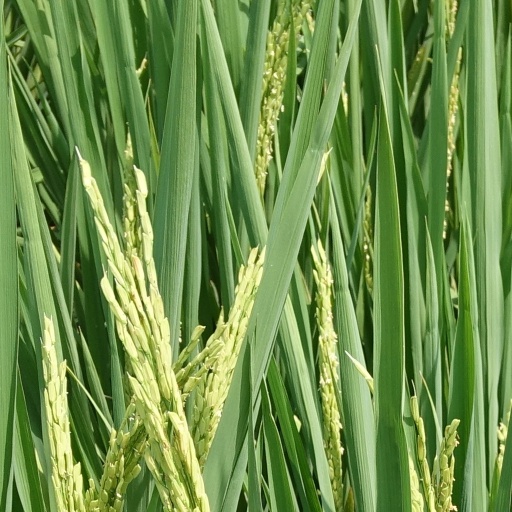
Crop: rice